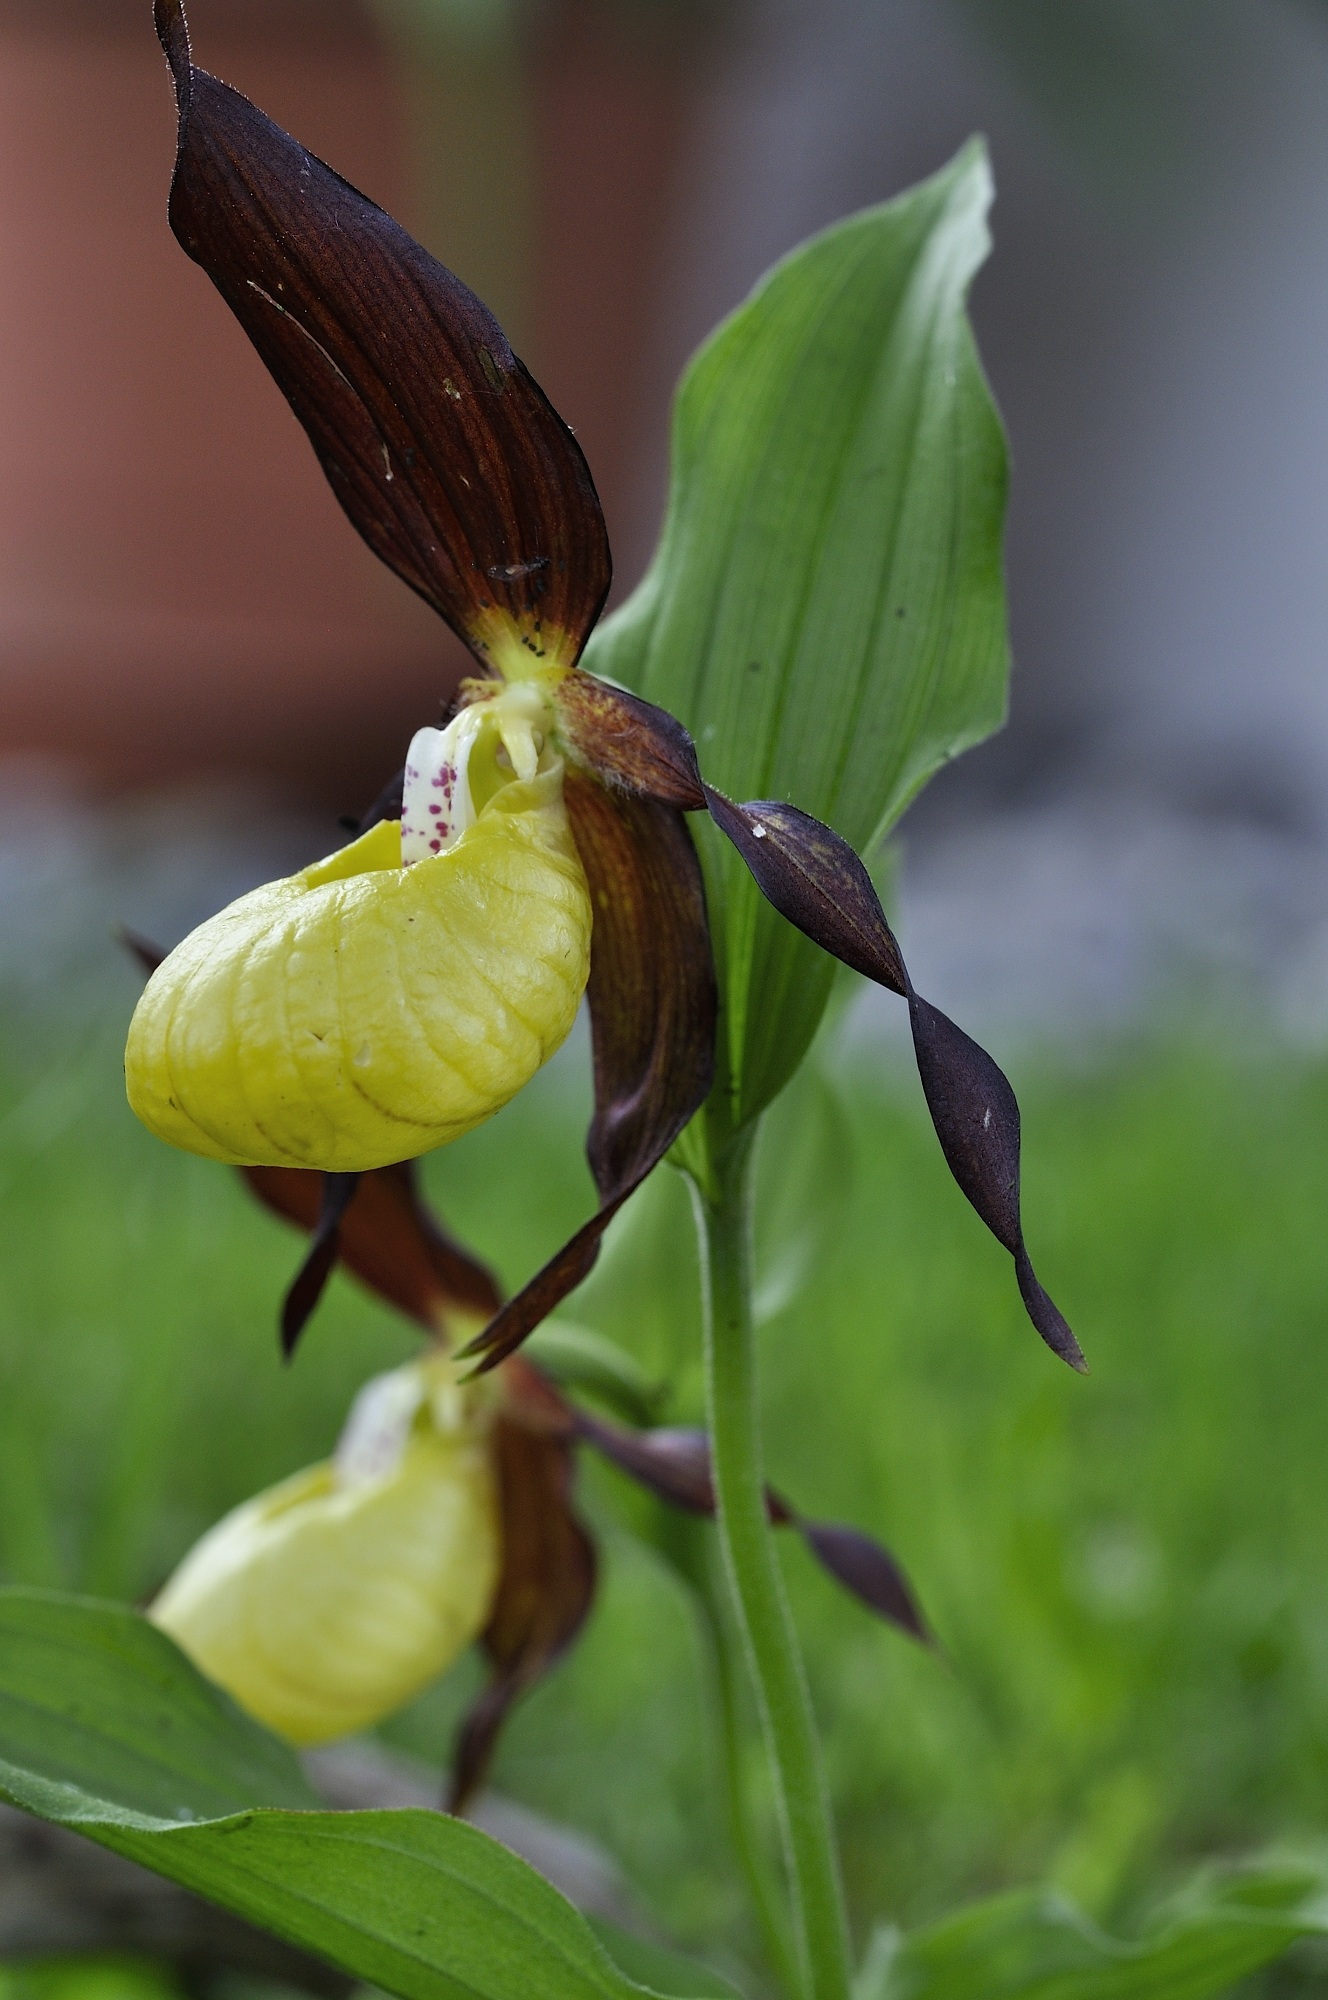
blossom, plant, leaf, flower, bloom, green, insect, botany, close, flora, fauna, wild flower, orchid, wildflower, close up, wild plant, cypripedium, macro photography, flowering plant, orchid flower, frauenschuh, plant stem, land plant, dayflower family